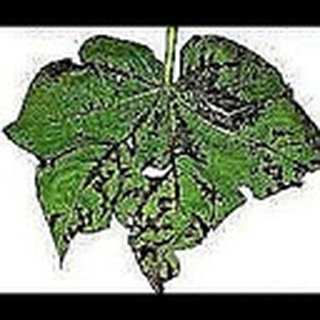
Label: cotton_bacterial_blight